Maserati Biturbo

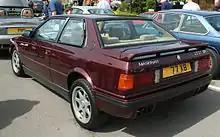
1994 Maserati 222 SR

1990 saw the arrival of the 2.8 L 222 SE, heir to the Biturbo ES. It inherited the latter's limited paint finish availability (red, silver or black) and the dark trim and grille, while modern aprons and side skirts (blacked out as well) came from the 2.24v.